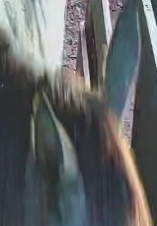
Face region: ears (position_of_ears)
Pain indicator: moderately_present